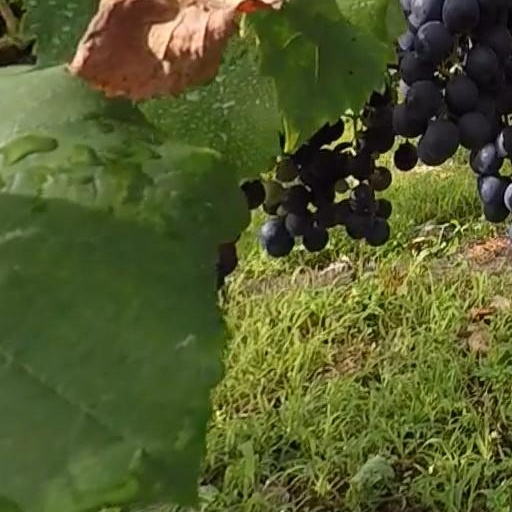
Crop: grape